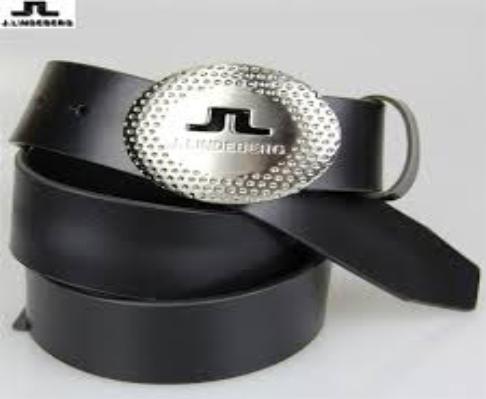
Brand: jlindeberg-1
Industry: Clothes